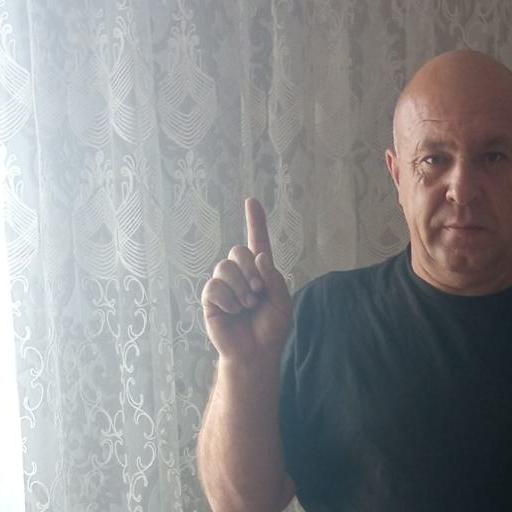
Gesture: one